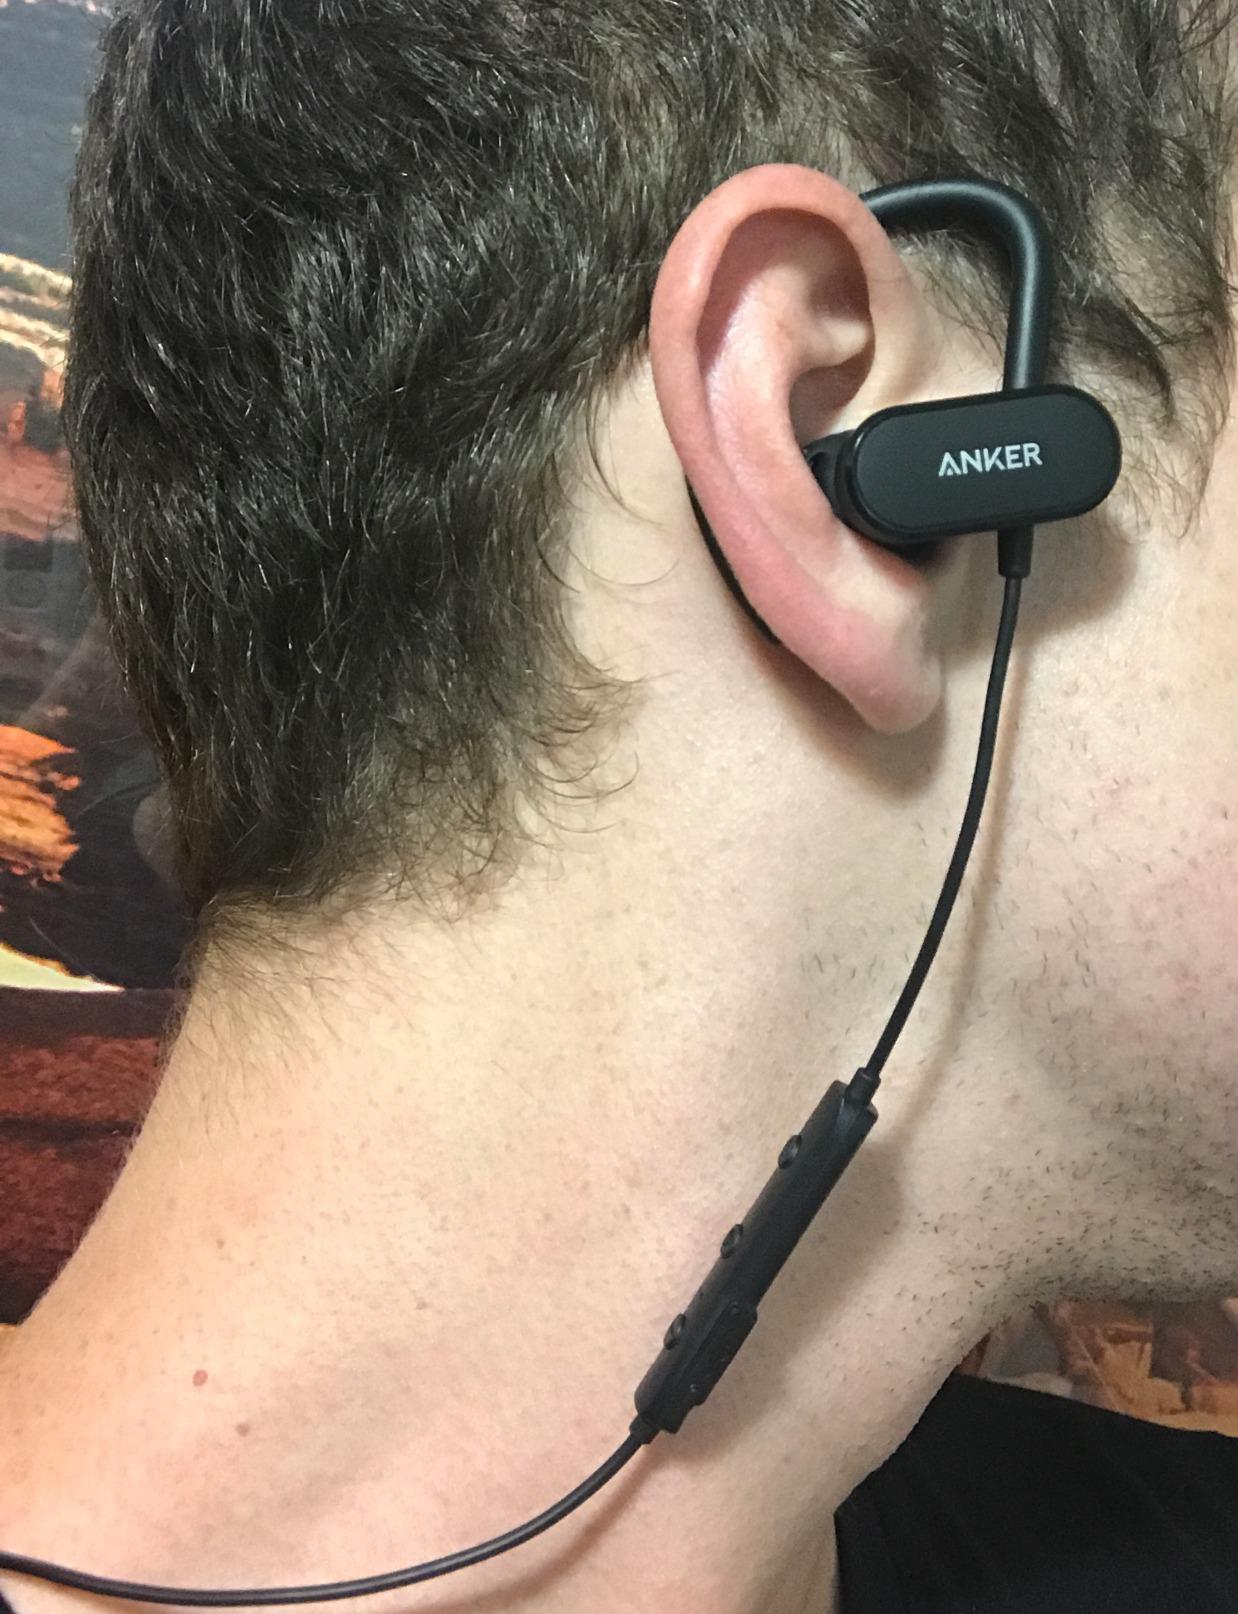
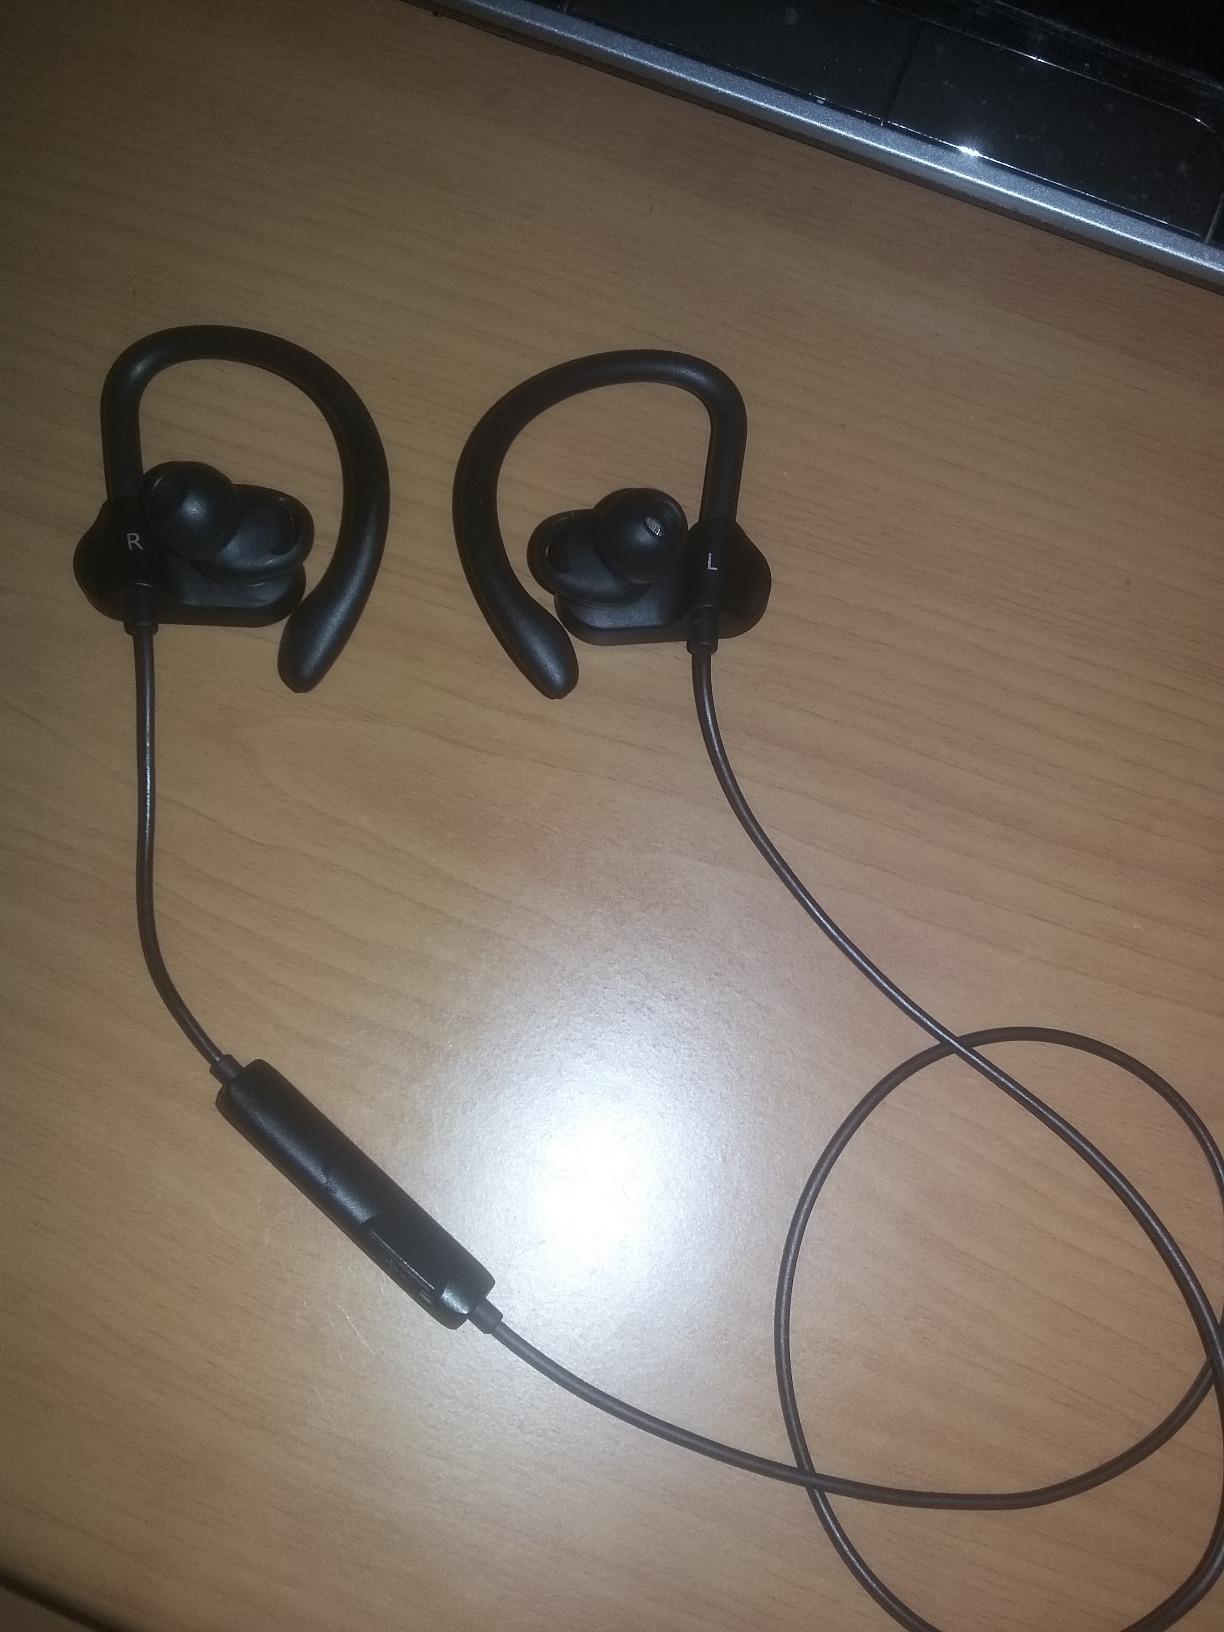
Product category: headphones
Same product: yes